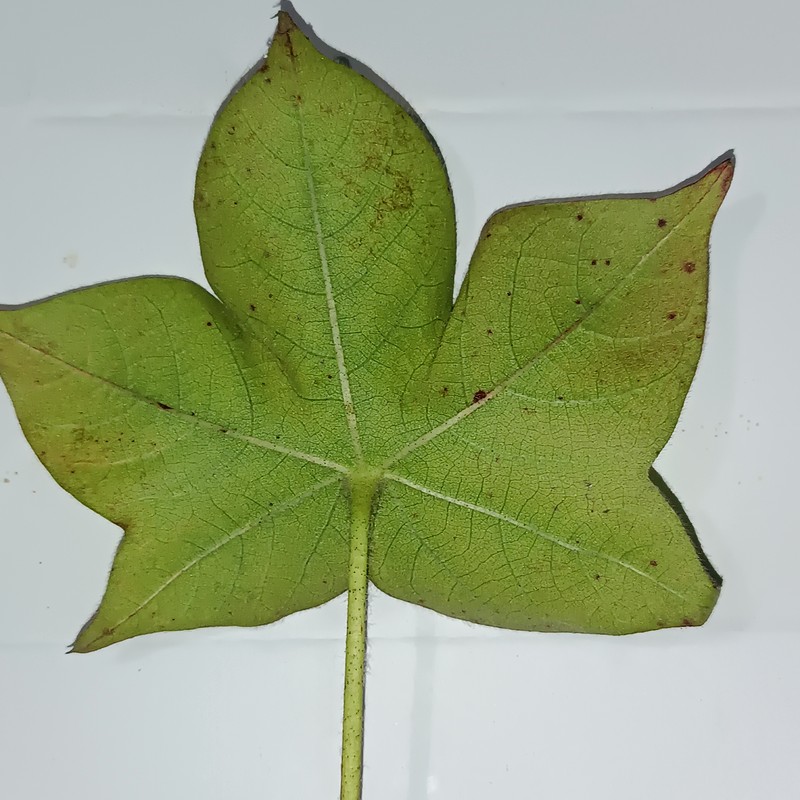
Label: Leaf Redding